The Legend of Frosty the Snowman

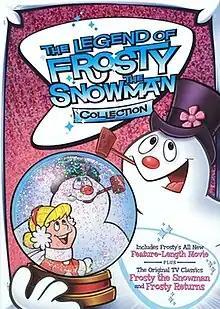
The official cover artwork for the home video release of "The Legend of Frosty the Snowman: Collection". The release included "Frosty the Snowman" (1969) and "Frosty Returns" (1992), acknowledging their connections though each release were produced by differing production studios.

The film holds only a loose continuity with Rankin/Bass's 1969 television adaptation of Steve Nelson and Jack Rollins's 1950 Christmas song, "Frosty the Snowman", although Frosty's design by Paul Coker, Jr. is identical and Tommy's grandfather is clearly Professor Hinkle, the reformed antagonist of the original special. Apart from a brief mention of Santa Claus, there is no direct reference to Christmas itself. Even so, this special has more in common with the original than the previous sequel in 1992, the Lorne Michaels-Bill Melendez collaboration "Frosty Returns". The film was produced in late 2004, but like "Rudolph's Shiny New Year", it was not released until a full year later.